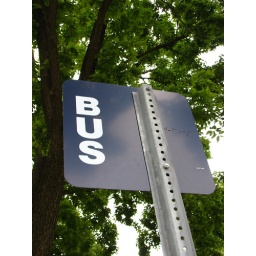
A bus stop sign seen out on Raymond Avenue in St. Paul.